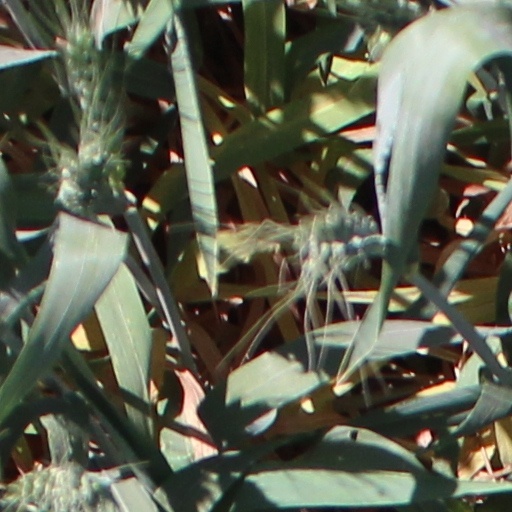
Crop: wheat